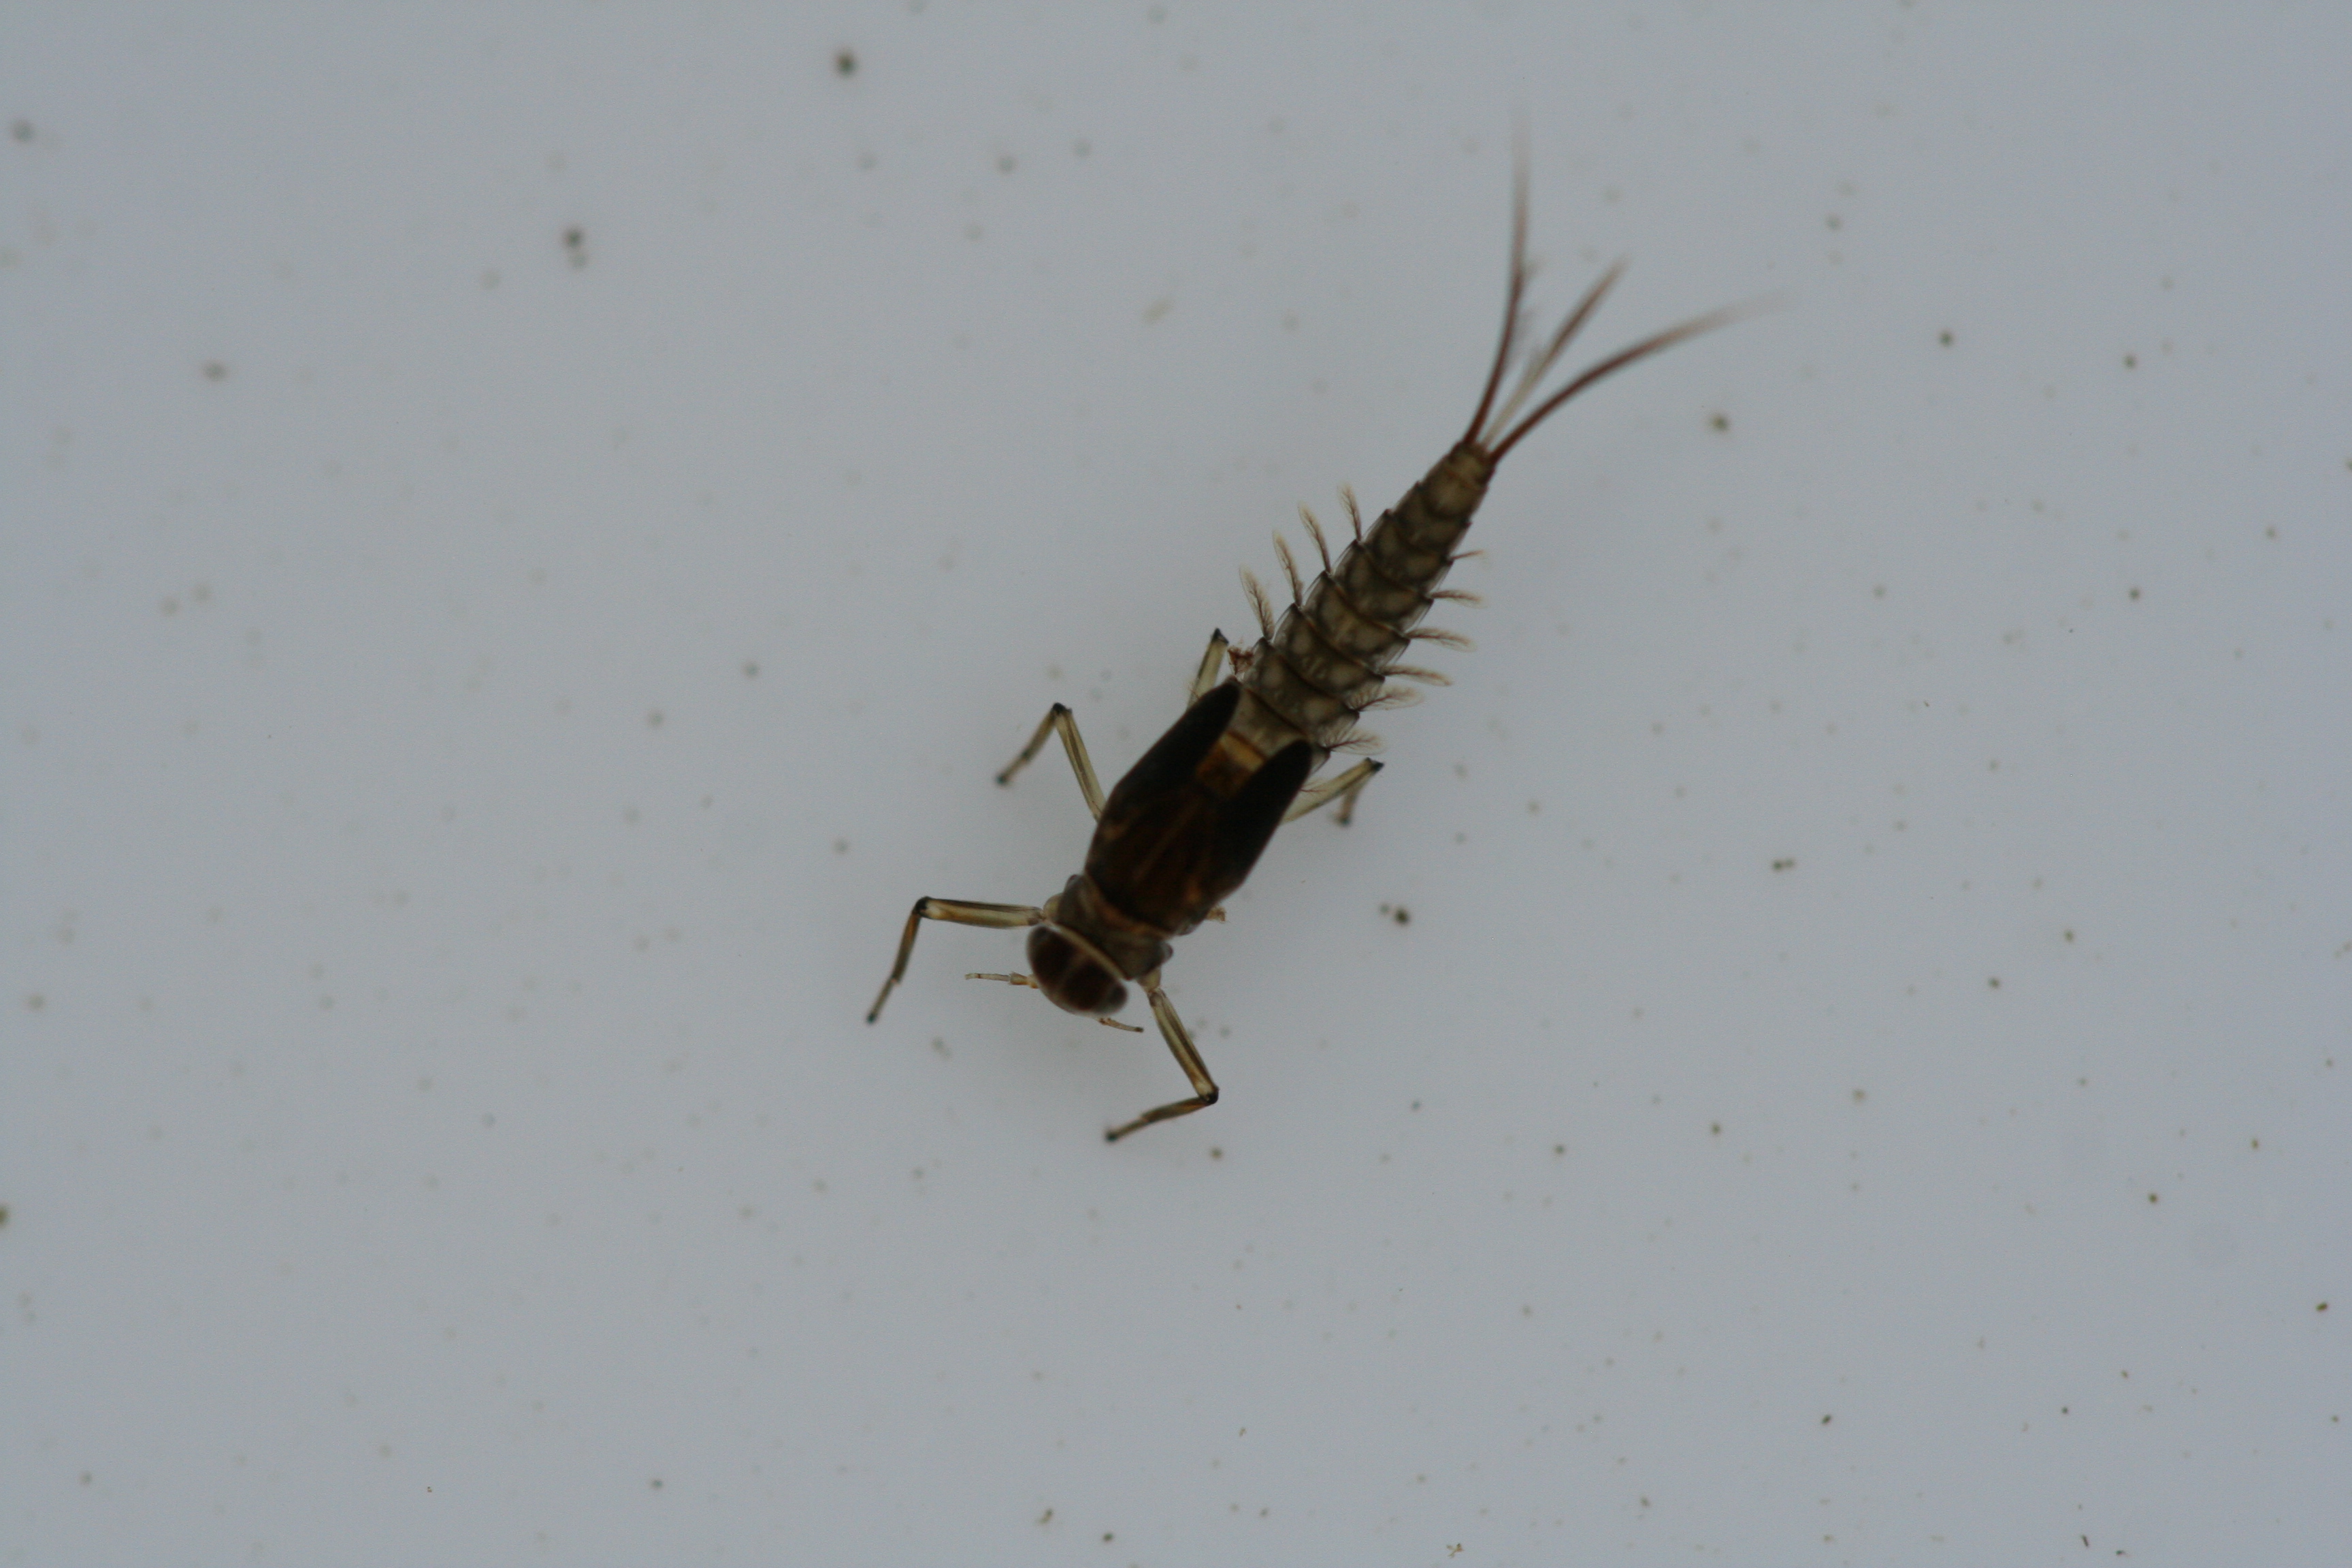
Macroinvertebrate group: minnow_mayflies